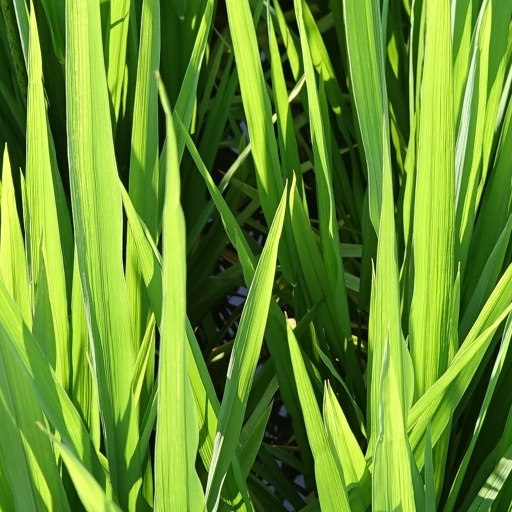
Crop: rice